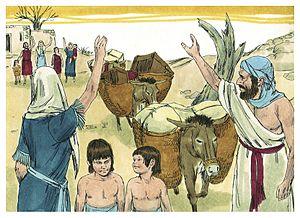
Illustration biblique du livre de la Ruth chapitre 1 עברית: 1 האיור המקראי של change me! פרק हिन्दी: {{{hi}}} अध्याय change me! की पुस्तक की बाइबिल चित्रण Bahasa Indonesia: Ilustrasi Alkitab dari Kitab Rut pasal 1 Italiano: Illustrazione biblica del libro della change me! Capitolo 1 日本語: change me!1章の本の聖書の実例 Jawa: Ilustrasi Alkitab saking Kitab Rut pasal 1 한국어: change me! 1 장 장부의 성경 그림 Bahasa Melayu: Ilustrasi Alkitab dari Kitab Rut pasal 1